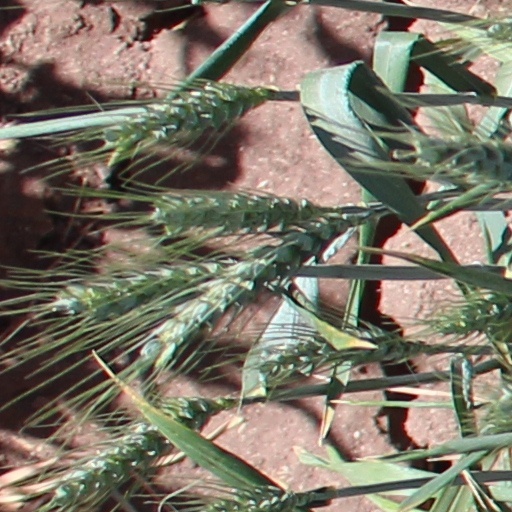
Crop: wheat